Kony Ealy

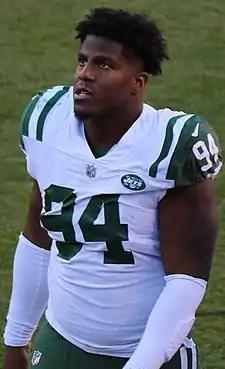
Ealy with the New York Jets in 2017

Kony Montoy Ealy (born December 21, 1991) is an American professional football defensive end. He played college football for the Missouri Tigers and was selected by the Carolina Panthers in the second round of the 2014 NFL draft.